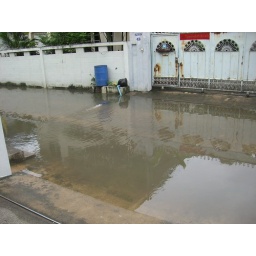
Flooded street in front of house